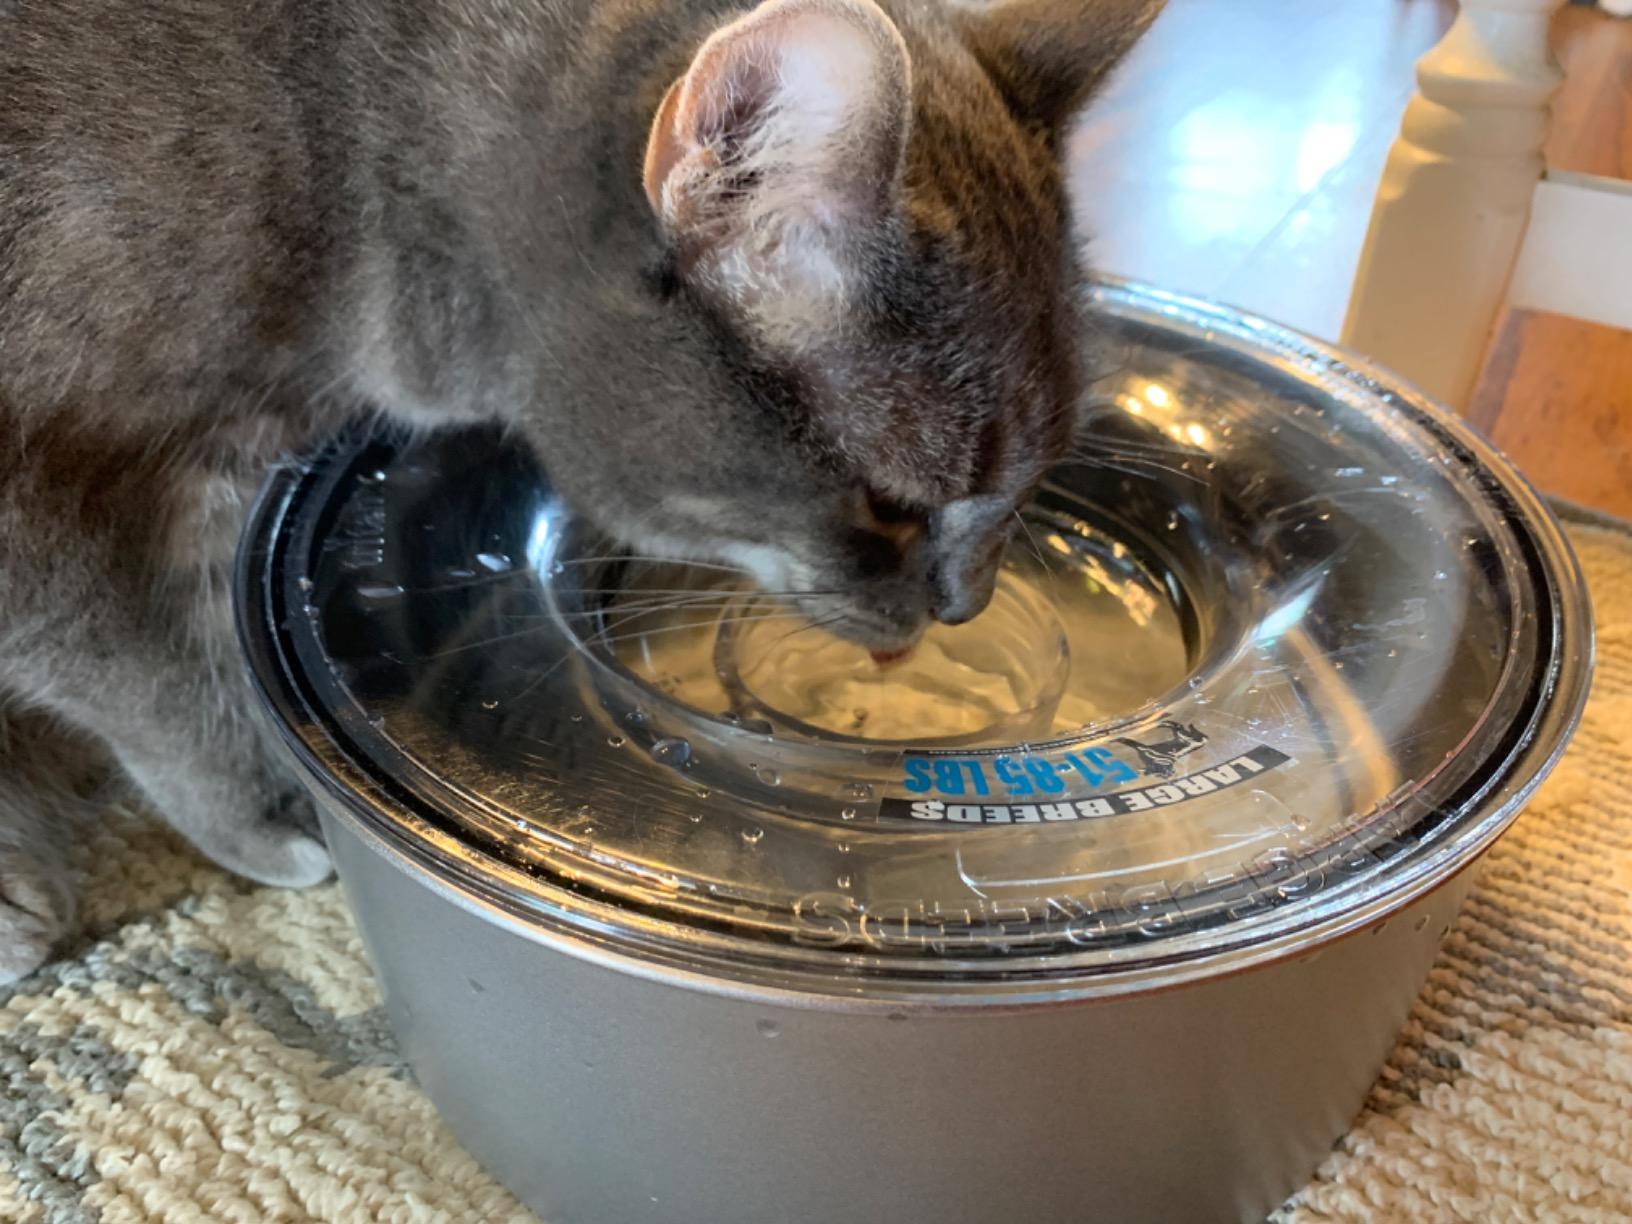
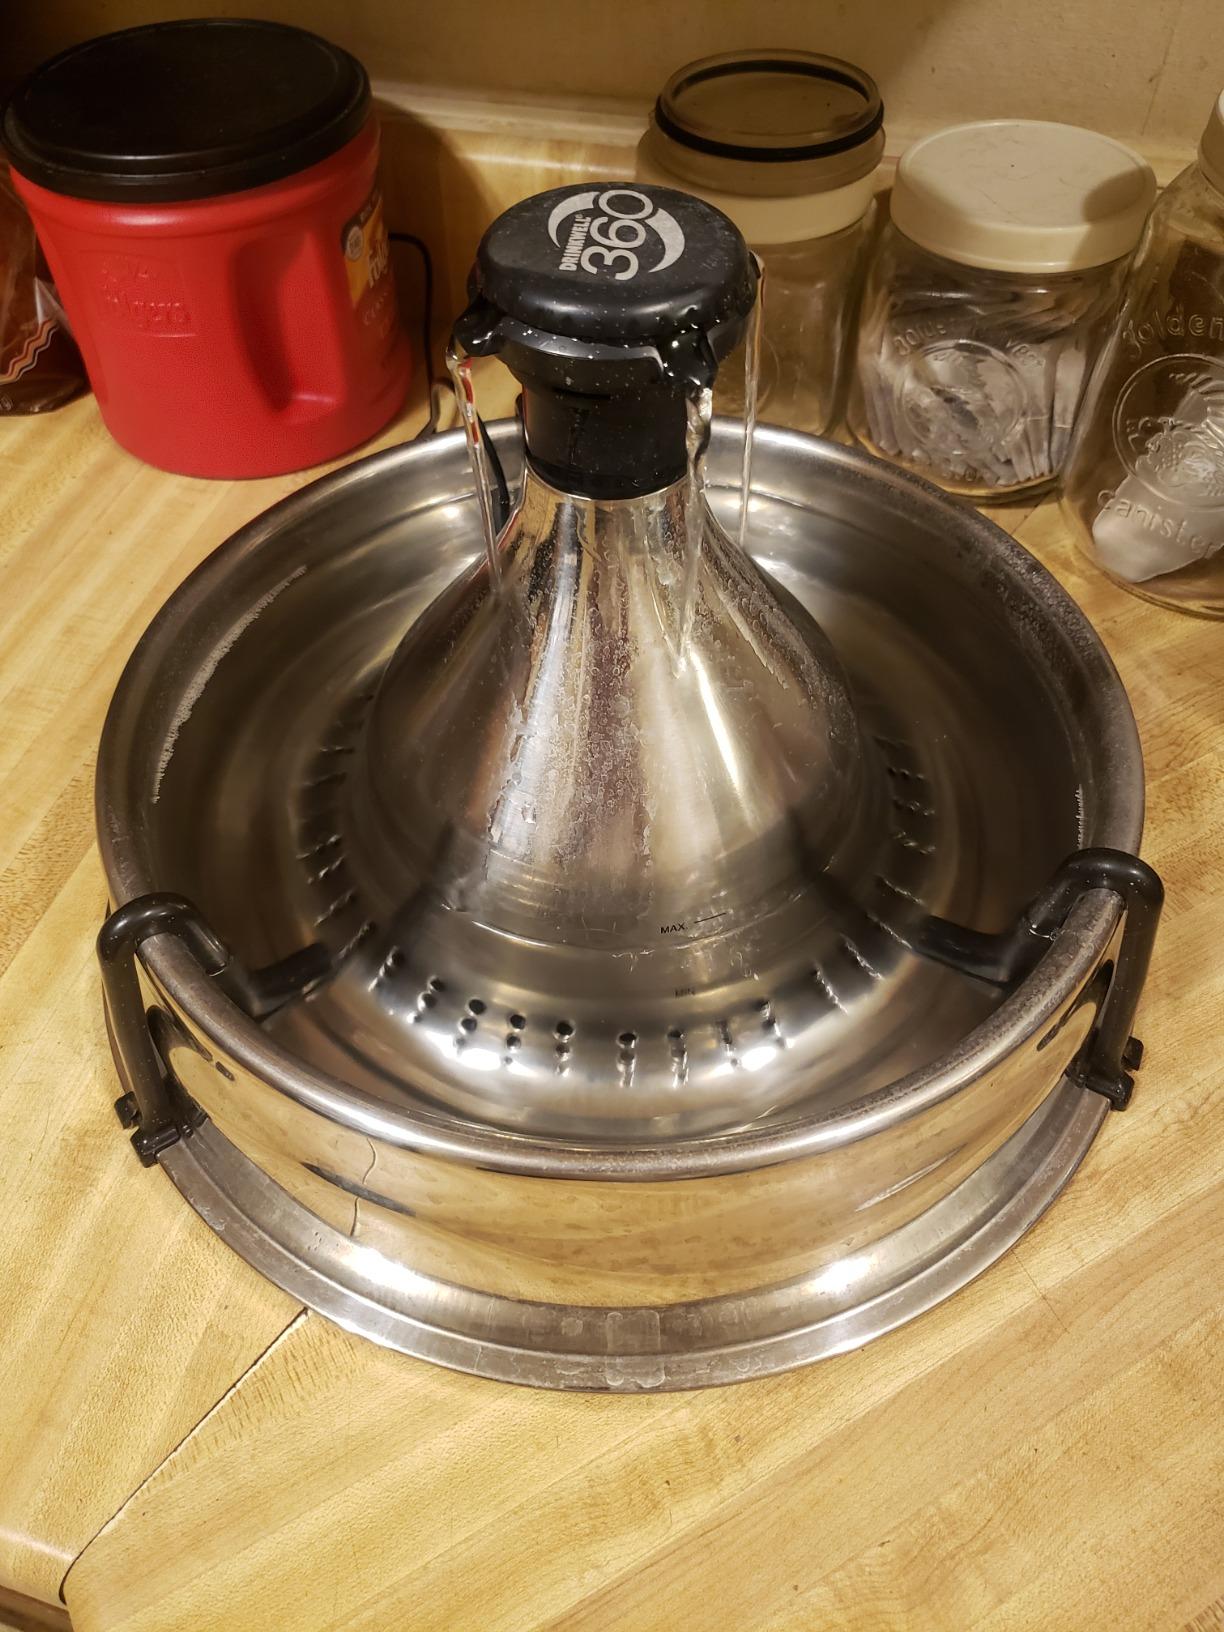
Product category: items_bowl
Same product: no